Melogold

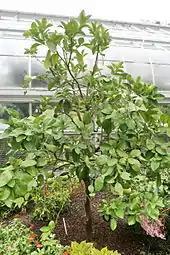
A Melogold citrus tree

Similar to oroblanco, Melogold can be eaten with a grapefruit spoon, or peeled as an orange. They turn from green to yellow during ripening.